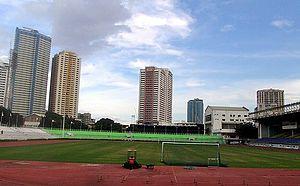
L'AFF Suzuki Cup 2012 est une compétition internationale de football, la 9ᵉ édition du Championnat de l'ASEAN de football, championnat regroupant les équipes nationales de l'ASEAN, inauguré en 1996. Autrefois appelée Tiger Cup lors des premières éditions, la Coupe a changé de nom depuis 2008 car elle est désormais sponsorisée par l'entreprise japonaise Suzuki.